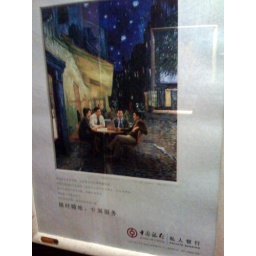
Bank of China ad in elevator, putting four Chinese with a laptop in Vincent van Gogh painting, Shanghai China